Algemeen Nederlands Persbureau

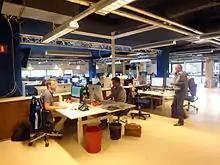
ANP former headquarters in Rijswijk.

With 160 reporters, correspondents, editors and photographers ANP produces over 160.000 news articles a year, accompanied by 600.000 photos. The ANP Multimedia staff airs radio bulletins and edits news for online media and mobile phones. Throughout a network of international correspondents and news agencies ANP delivers foreign news to its customers. The daily production (in Dutch) consists of general, political, financial, sports and entertainment news.